Kerikeri

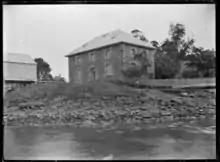
Stone Store at Kerikeri in 1912

In , Ngāpuhi conquered the area from another iwi (tribe).